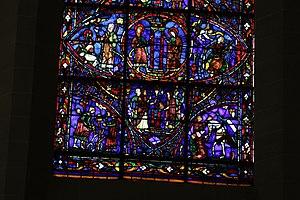
Le vitrail de saint Apollinaire à Chartres est le premier vitrail à droite du transept sud de la cathédrale Notre-Dame de Chartres, numéroté 036 dans le Corpus vitrearum.